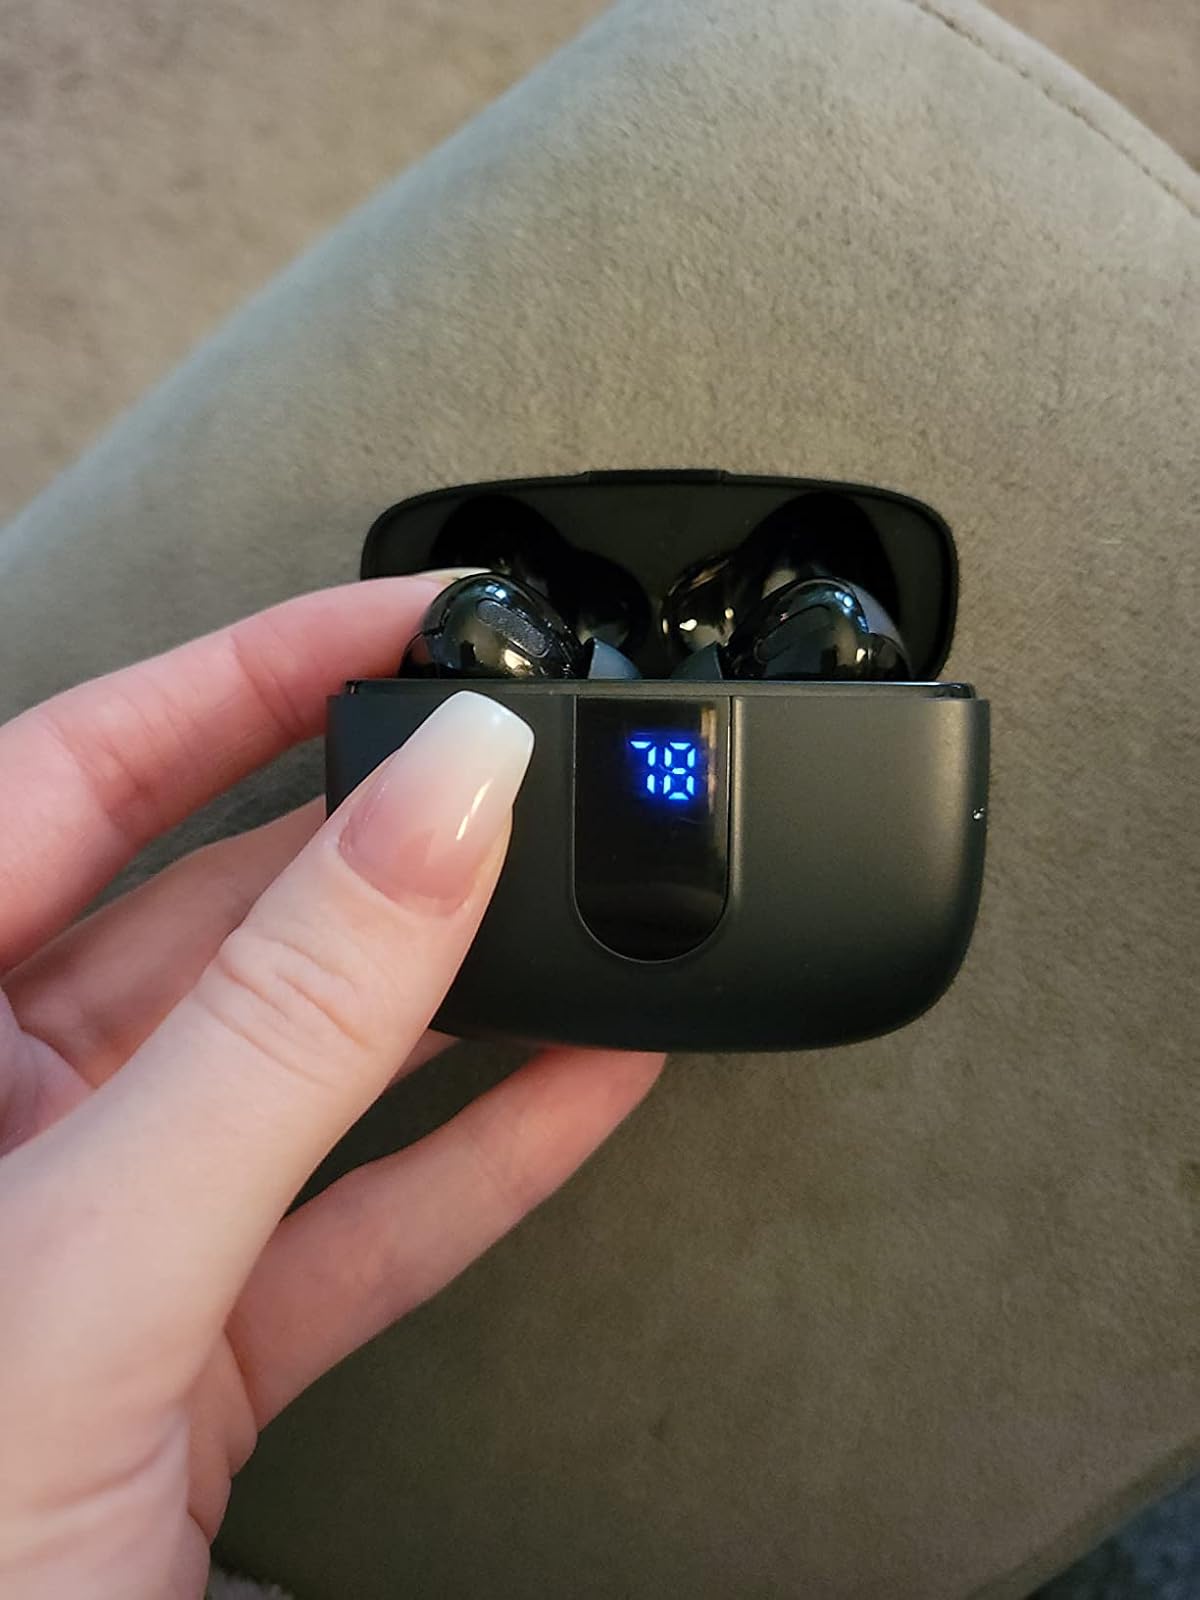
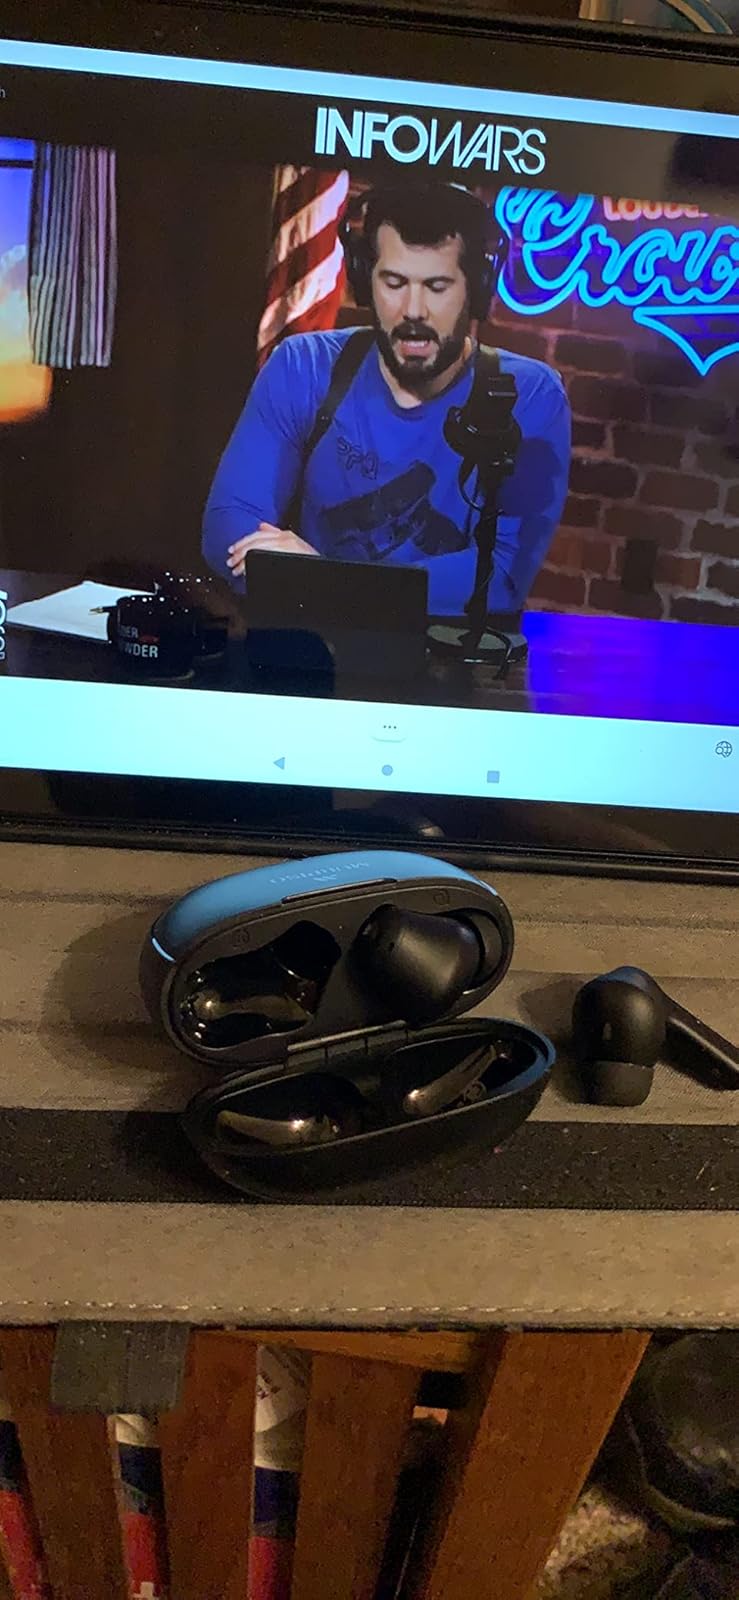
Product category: earbuds
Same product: no